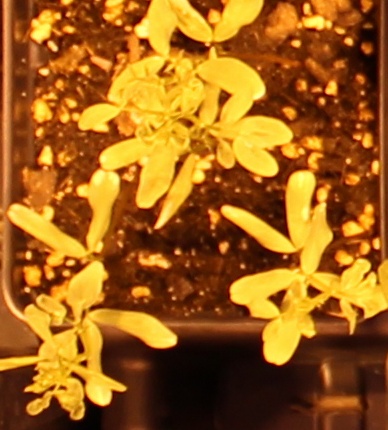
Label: Lentil